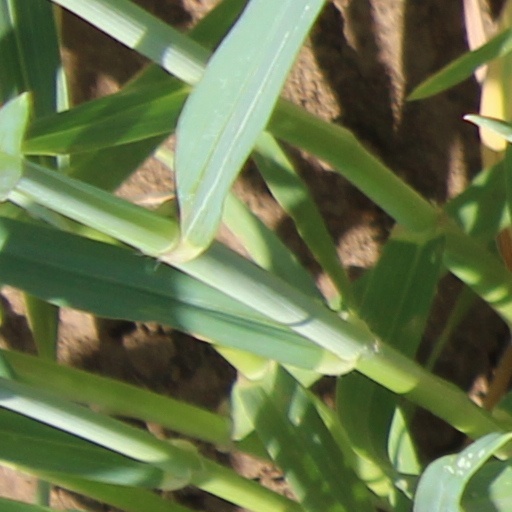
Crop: wheat